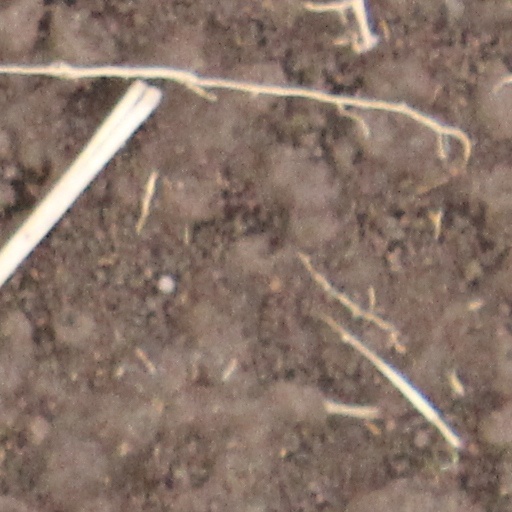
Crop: wheat